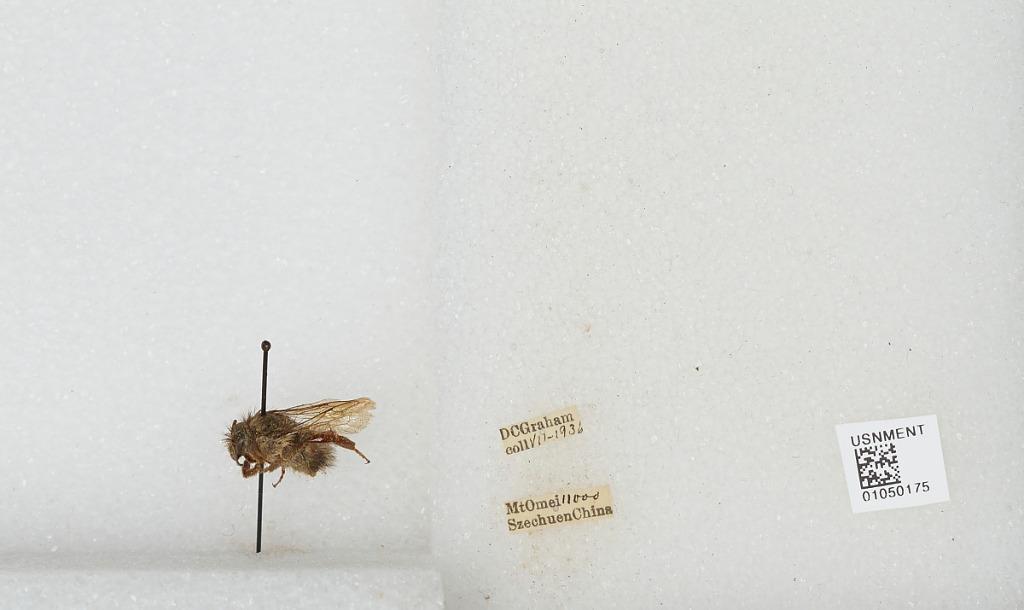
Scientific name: Bombus sp.
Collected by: D. Graham
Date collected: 1936-7-
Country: China
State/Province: Sichuan
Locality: Mount Emei